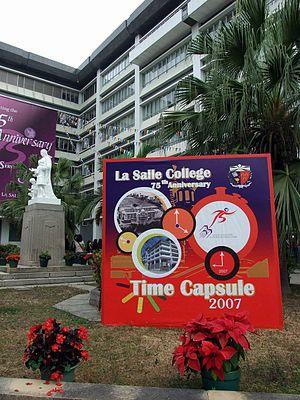
Les Frères des écoles chrétiennes ou Lasalliens forment une congrégation laïque masculine de droit pontifical.